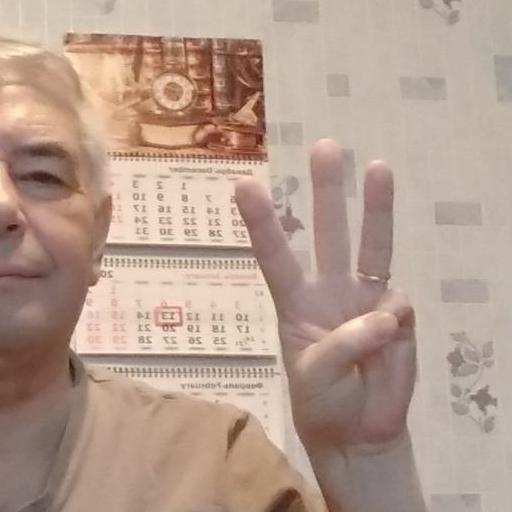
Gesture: three